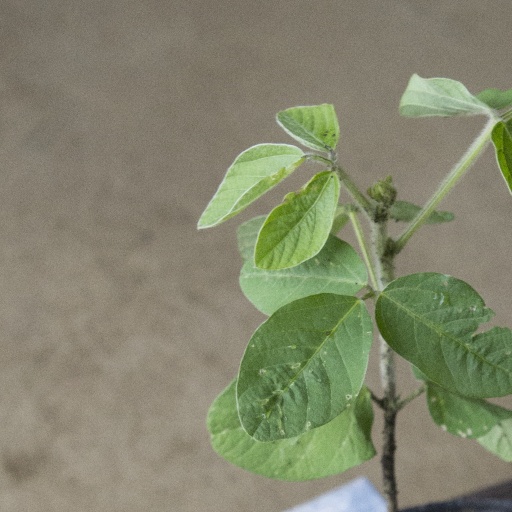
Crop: soybean